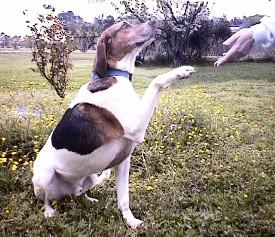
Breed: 216-n000063-Walker_hound